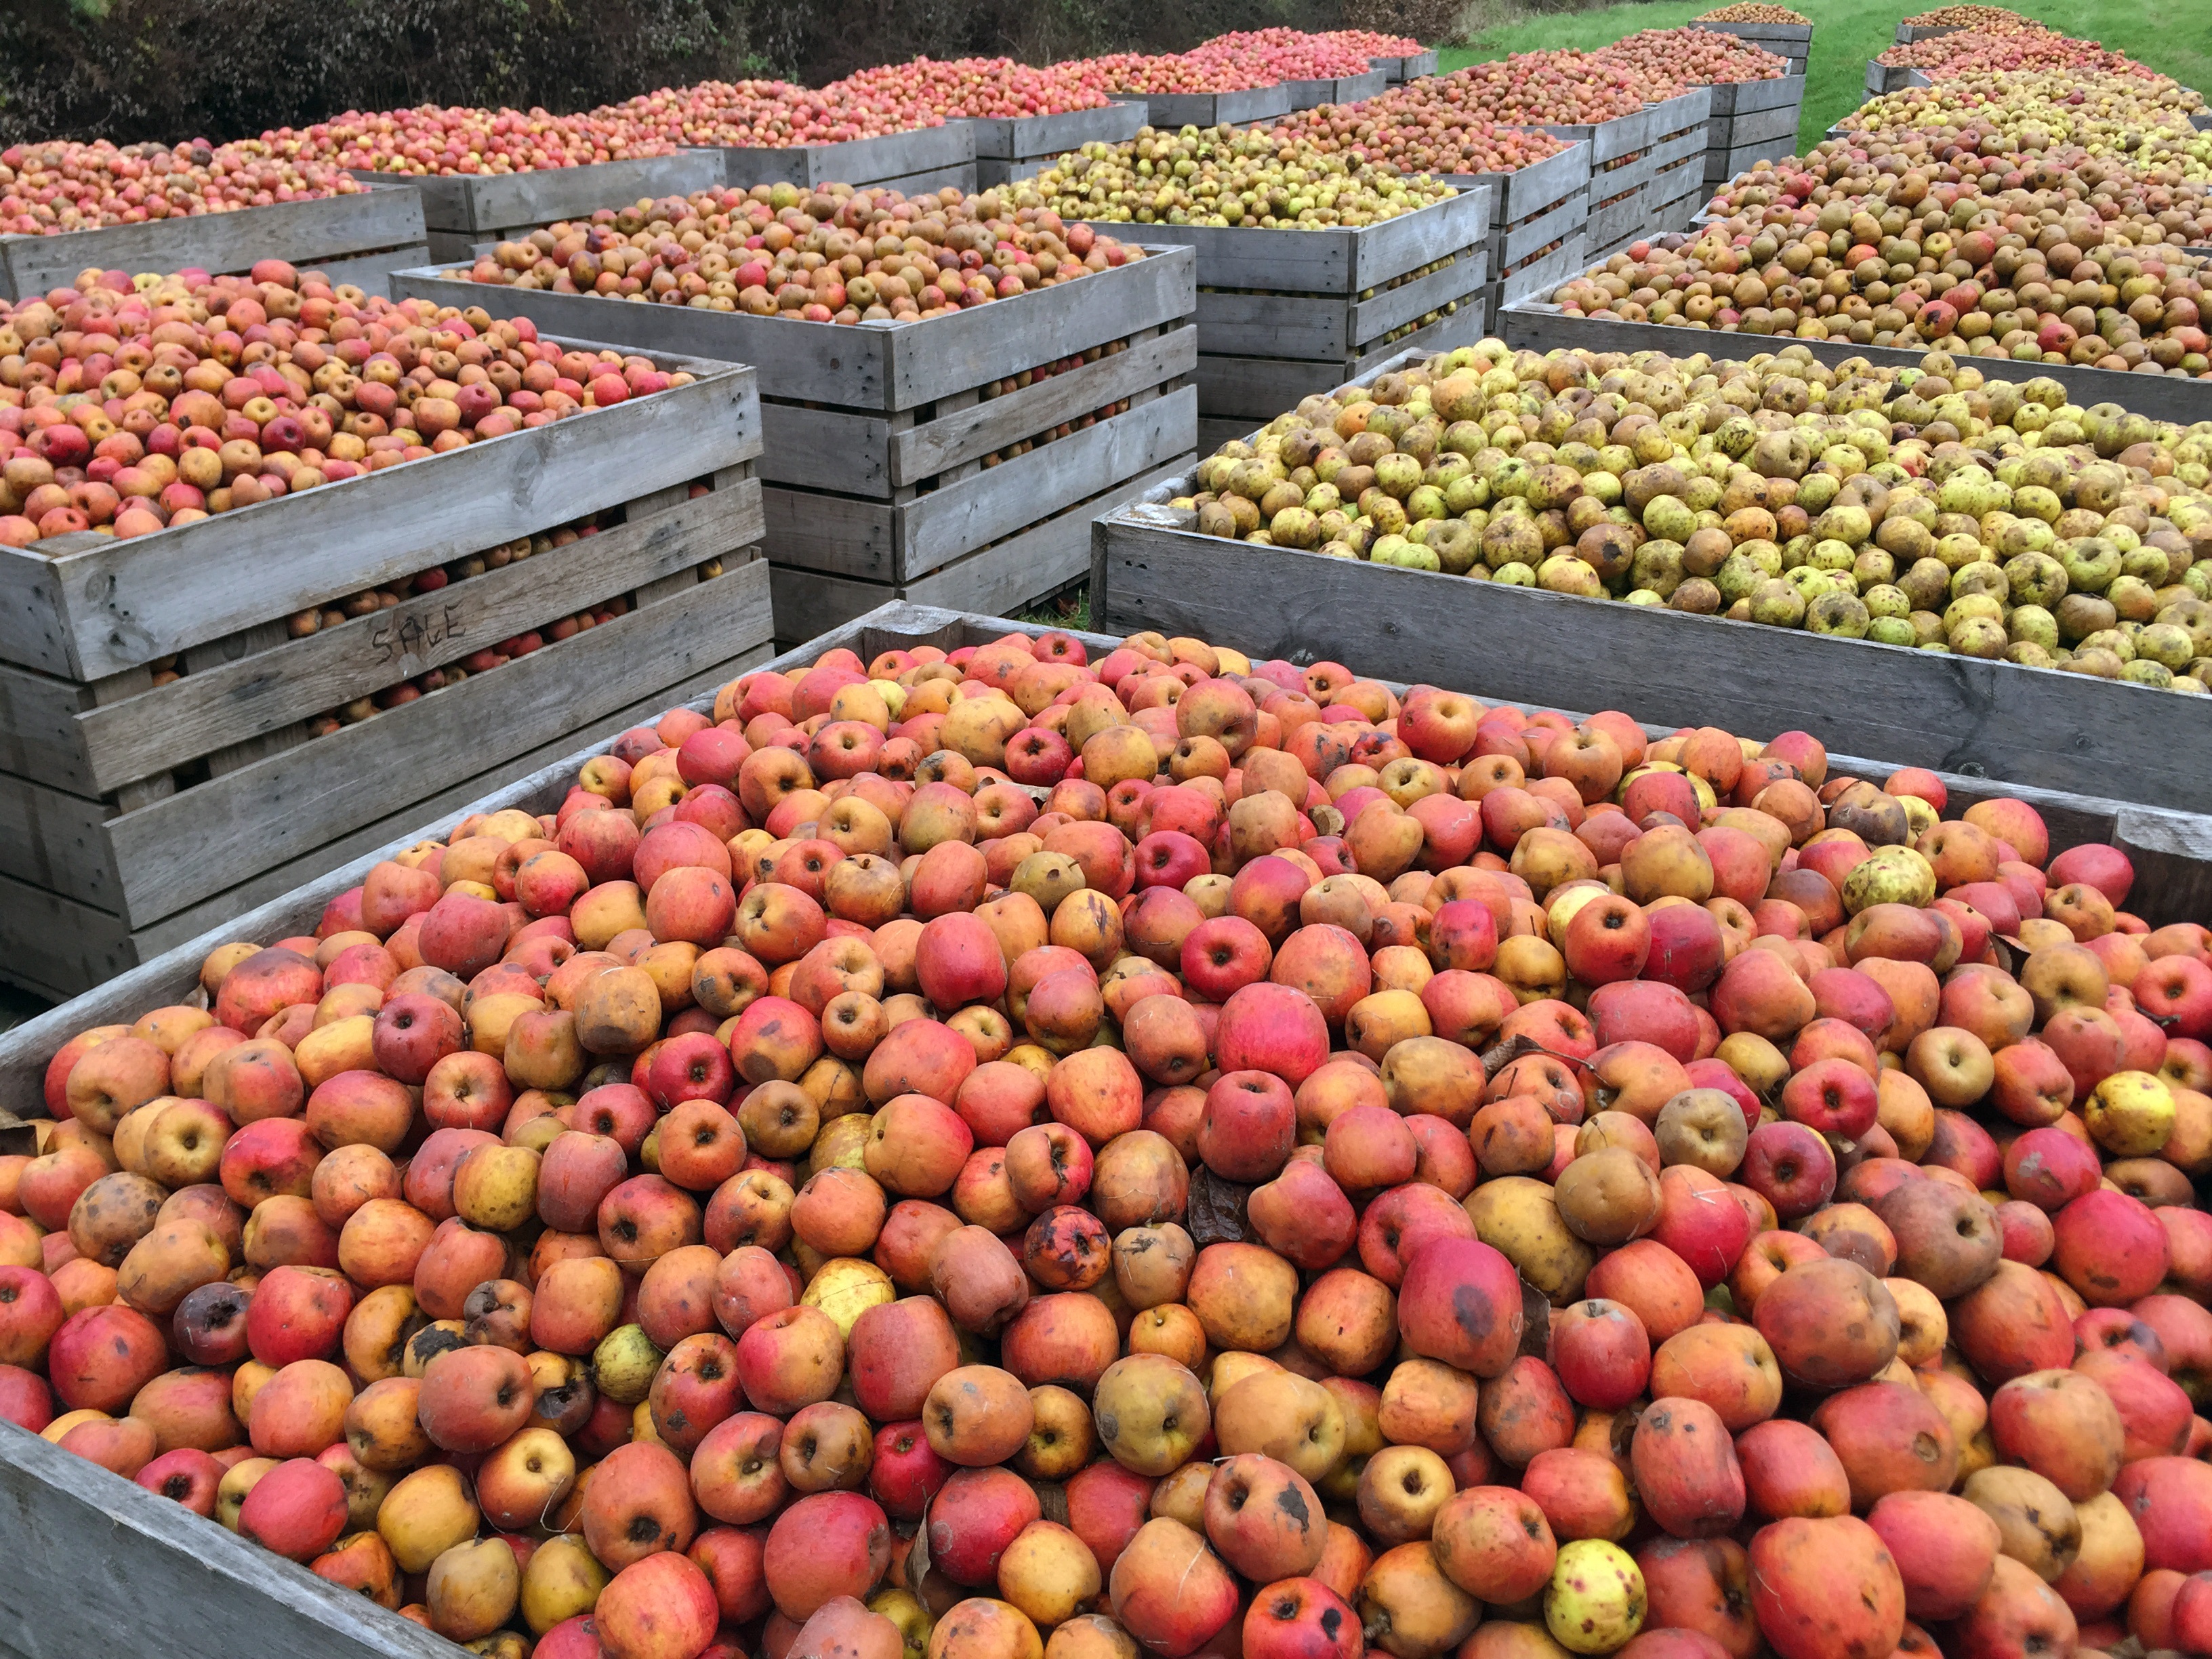
apple, plant, fruit, food, harvest, produce, marketplace, fruit tree, flowering plant, rose family, red apples, land plant